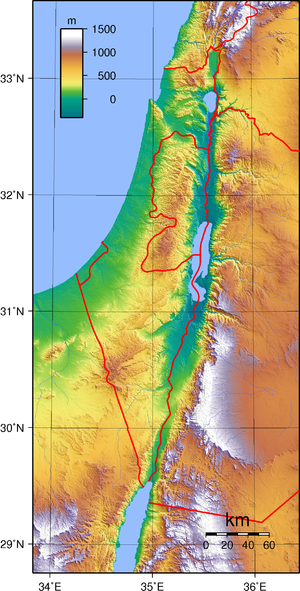
La Palestine varie ses caractéristiques topographiques, car il est facile de la diviser en quatre zones distinctes. Quand on quitte la côte de la mer Méditerranée qui se situe de l'ouest de la Palestine à l'est, sa topographie commence par la plaine côtière du nord au sud de long de la cote au sud au sud de Gaza, et la plaine s'élargit a museur que nous nous dirigeons ver le sud suivi à l'est des collines et des montagnes de la Galilée, des montagnes de Naplouse et des montagnes Jérusalem et Hébron, dans le nord des hauteurs de Naplouse se situe Marj bin Amer, séparé par la montagne Carmel.